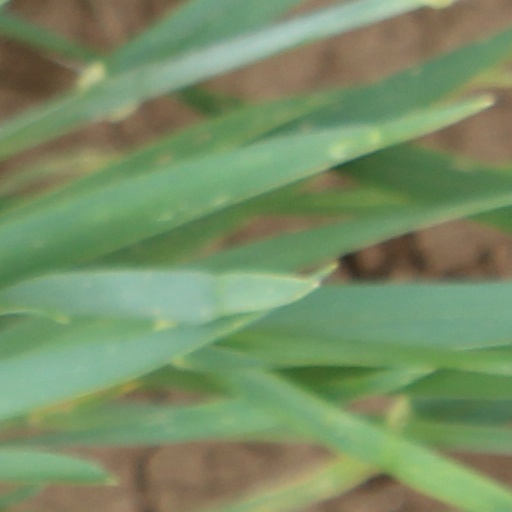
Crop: wheat